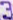
Number: 3